Dr Pepper

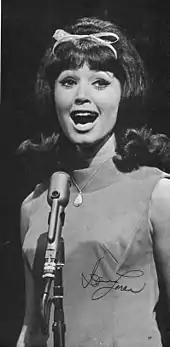
Donna Loren (seen here performing on ABC-TV's "Shindig!") was the Dr Pepper Girl from 1963 to 1968.

Presently, Keurig Dr Pepper relies on its own bottling group to bottle and distribute its products in more than 30 US states and Canada. Coca-Cola and Pepsi have essentially stopped bottling and distributing Cadbury-Schweppes products in favor of in-house alternatives, although regional exceptions can be found.